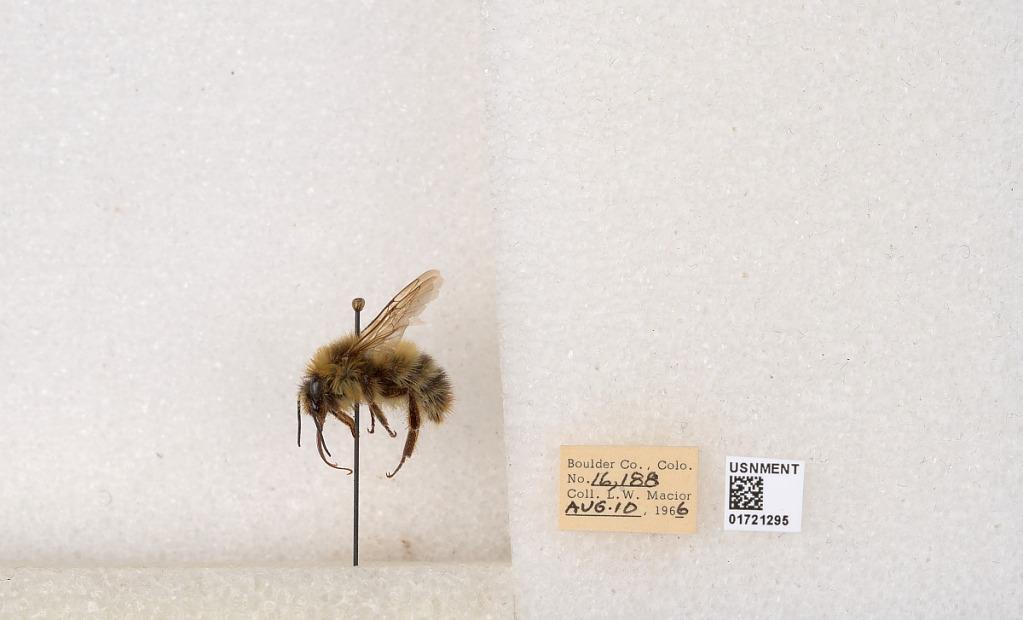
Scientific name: Bombus kirbyellus
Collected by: L. Macior
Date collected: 1966-8-10
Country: United States
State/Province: Colorado
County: Boulder
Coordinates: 40.0925, -105.358